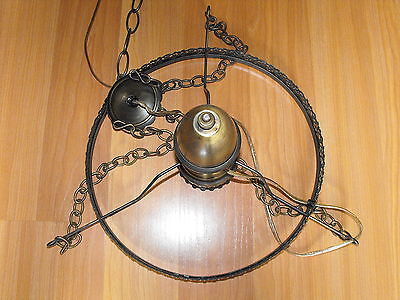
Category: lamp